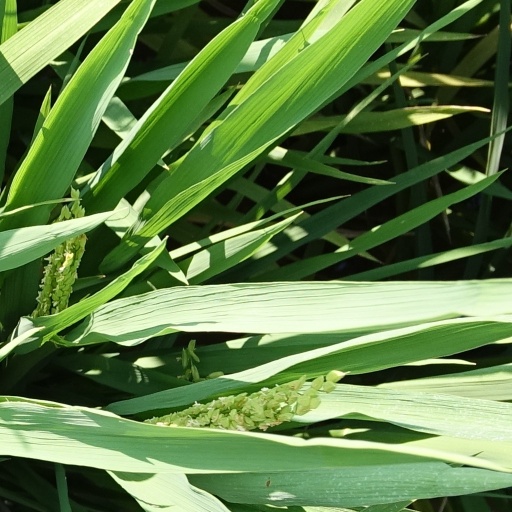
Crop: rice